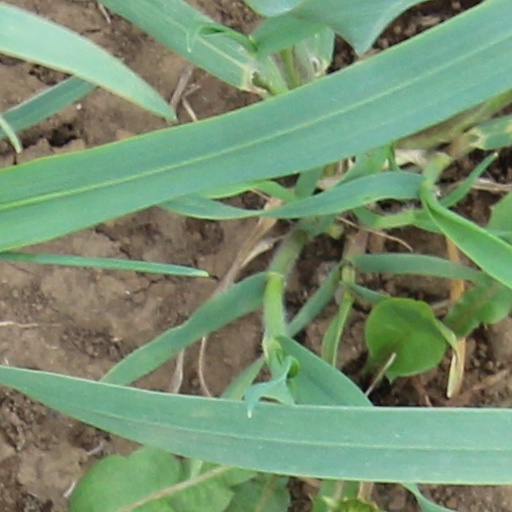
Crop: wheat